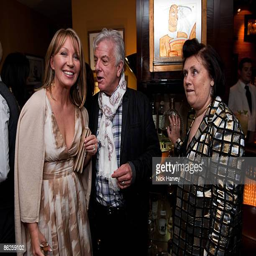
journalist and critic attend a dinner for fashion business